Tall Bazi

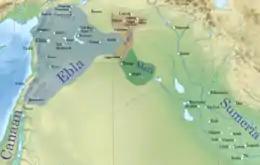
Tall Bazi on the map of Ancient Near East (as possibly the site of Armi/Armanum). The time period is during the first kingdom of Ebla around 2340 BC. To the east, the kingdom of Nagar controlled most of the Khabur basin at that time

Both Tall Bazi and Tall Banat were located along the Euphrates river. During the Early Bronze Age, a massive town wall protected this whole settlement area away from the river. This Banat-Bazi complex started about 2600 B.C., and continued during the Early Bronze Age III and IV.